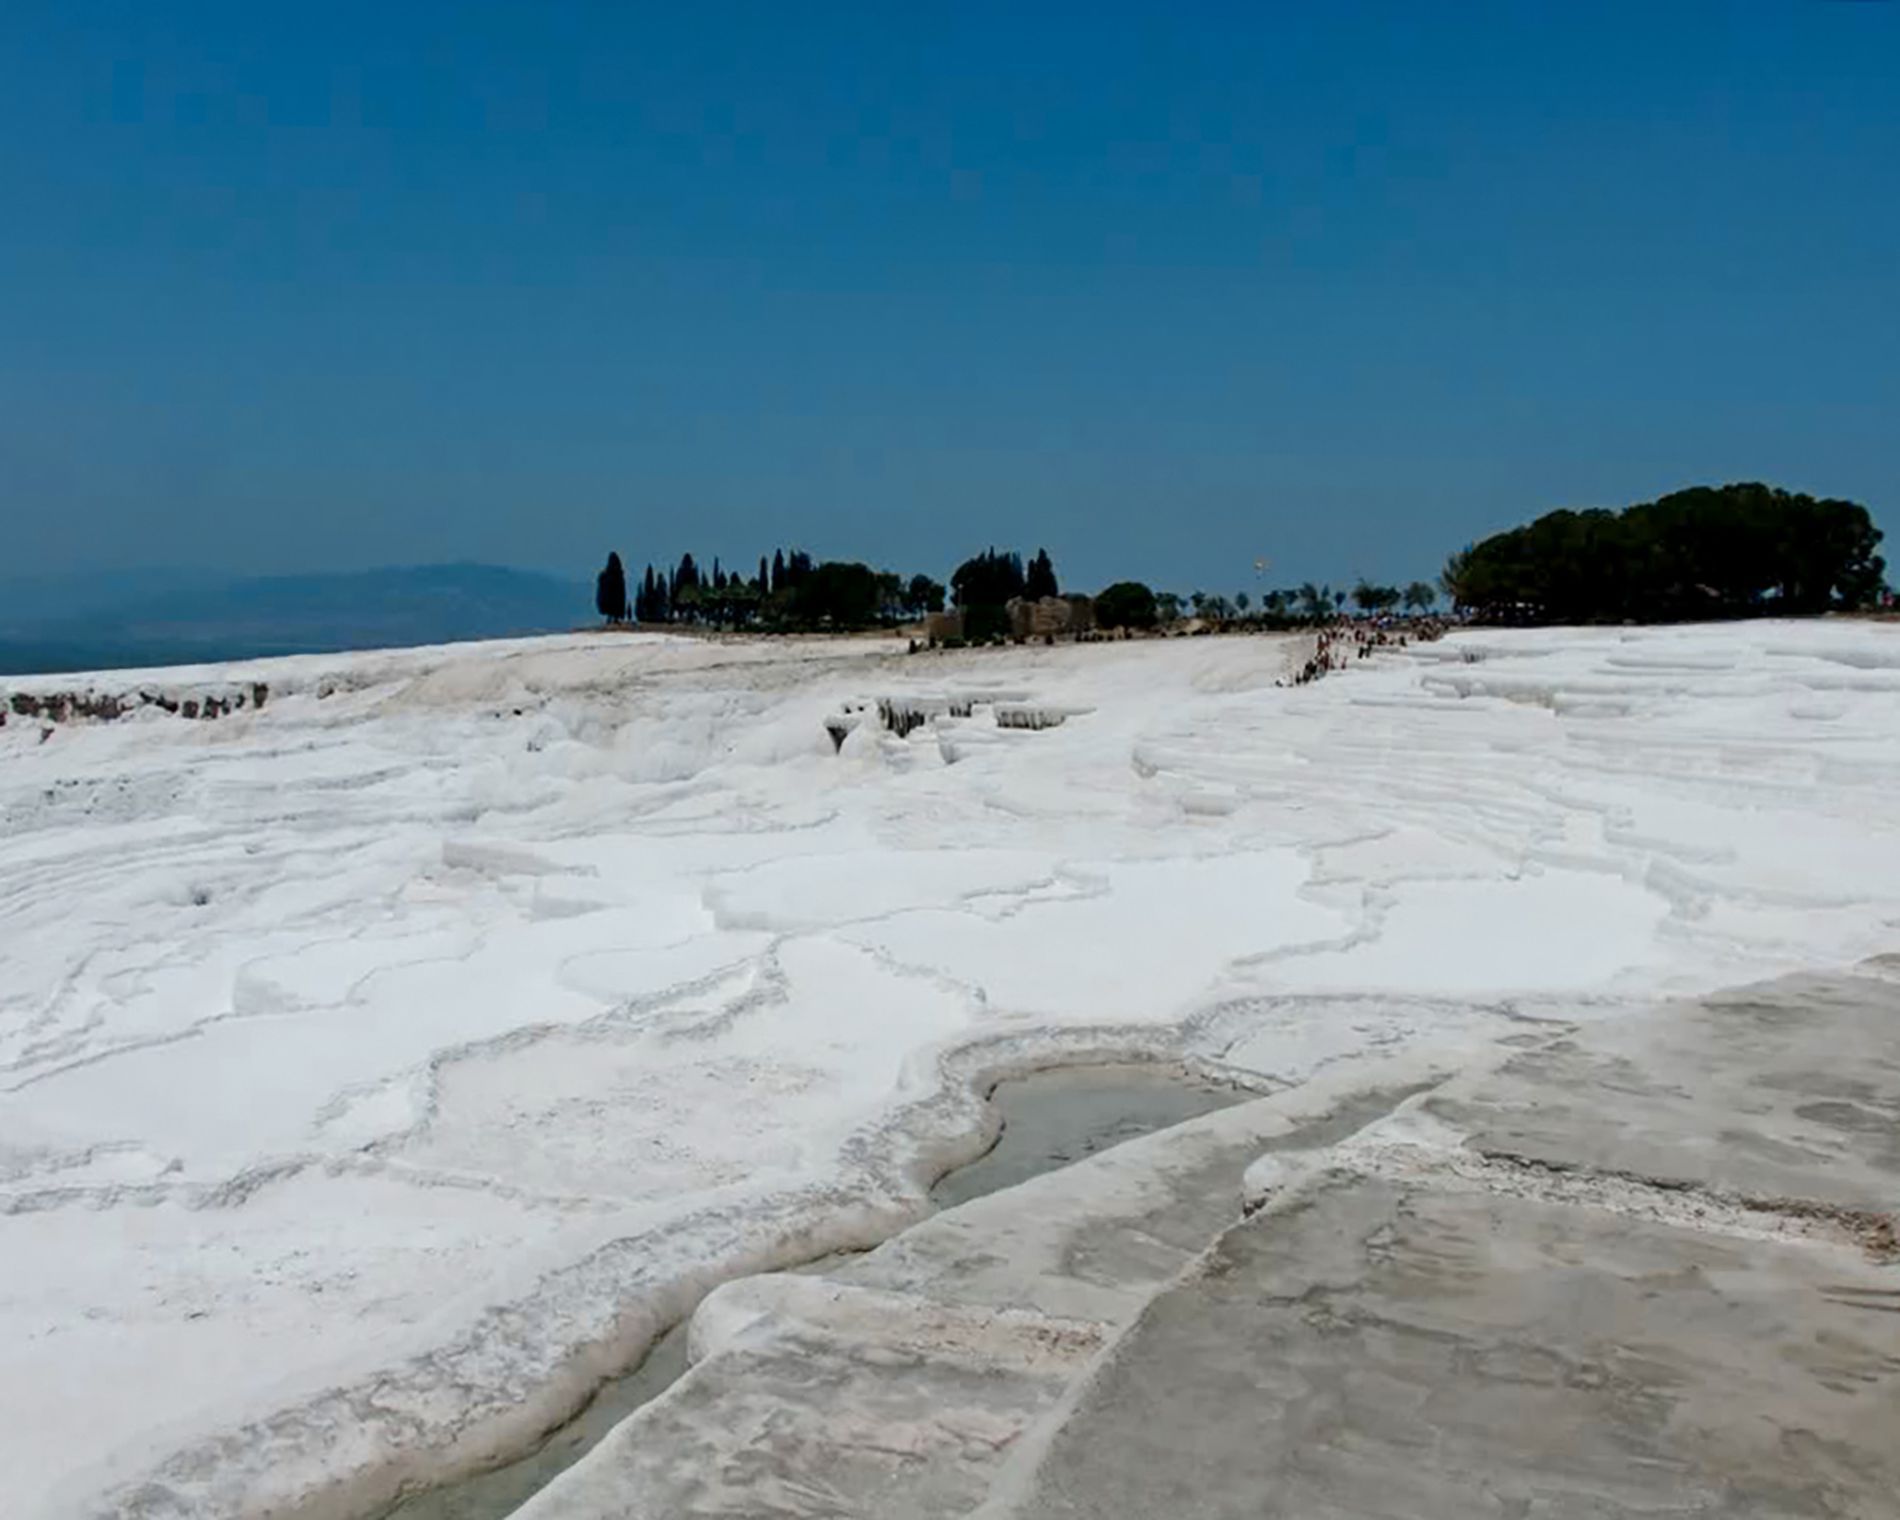
The White Terraces
A breathtaking landscape of bright white terraces stretches across the frame, forming a cascading natural wonder contrast beautifully with the deep blue sky A cluster of lush green trees and ancient ruins stand on the horizon
Wide-angle shot, slightly elevated angle – This perspective emphasizes the vastness of the terraces while capturing the background elements, providing a sense of scale and depth to the scene.
Labels: Nature, Outdoors, Scenery, Horizon, Sky, Ground, Ice, Treeline, Hill